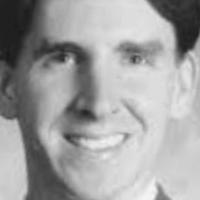
Age group: age 31-40